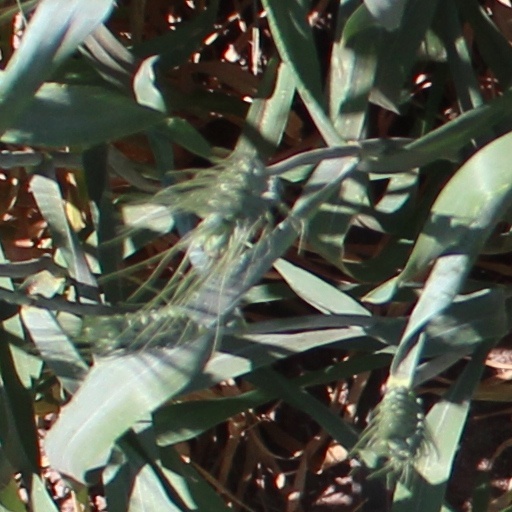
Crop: wheat